SPOT Satellite Messenger

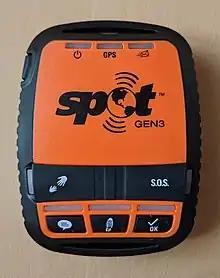
SPOT Gen3 Satellite Messenger

SPOT is a GPS tracking device that uses the Globalstar satellite network to provide text messaging and GPS tracking (depending on the subscription type purchased). It has a coverage area that includes a large portion of the planet, with the exception of extreme northern and southern latitudes and parts of the Pacific Ocean. Depending on the product, SPOT can send and receive communications.